Ferdinand Topacio

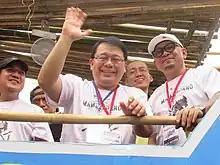
Topacio at the 48th Metro Manila Film Festival Festival Parade of Stars

Ferdinand Sumague Topacio (born November 9, 1965) is a Filipino lawyer, film producer and jazz vocalist. He was a speechwriter to Vice President Salvador Laurel, and had served as legal counsel to Manila Mayor Alfredo Lim, former presidents Gloria Macapagal Arroyo and Joseph Estrada, the families of the victims of the 2015 Mamasapano clash, and POGO businesswoman Cassandra Ong.